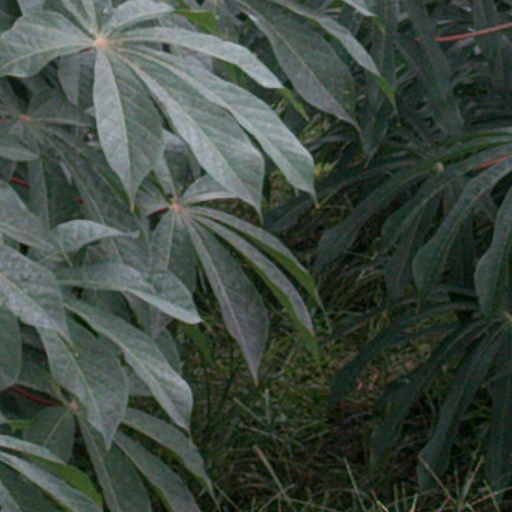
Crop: cassava